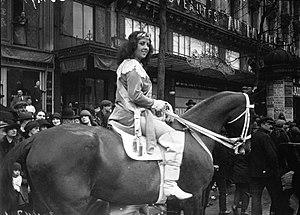
L'actrice Musidora (1889-1957), élue reine du cinéma de la Ville de Paris, parcourant les boulevards sur une jument lors des fêtes de la mi-carême en 1926.